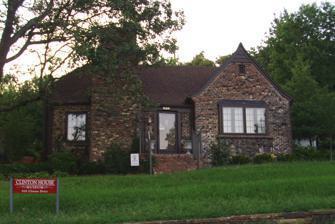
Building: Clinton House (Fayetteville, Arkansas)
Country: United States of America
Year built: 1931
Historic house in Arkansas, United States United States historic place Clinton House Museum U.S. National Register of Historic Places Clinton House, August 2011 Location in Arkansas Show map of Arkansas Location in United States Show map of the United States Location 930 W Clinton Drive, Fayetteville, Arkansas Coordinates 36°3′54″N 94°10′26″W / 36.06500°N 94.17389°W / 36.06500; -94.17389 Area less than one acre Built 1931 Architectural style Tudor Revival NRHP reference No. 09000800 Added to NRHP January 22, 2010 The Clinton House is a historic house museum at 930 West Clinton Drive in Fayetteville, Arkansas .  Built in 1931, it was the first home of Bill Clinton and Hillary Rodham while they both taught at the University of Arkansas School of Law and was where they married in 1975.  The house was listed on the National Register of Historic Places in 2010. History Upon completion in 1931 in the Tudor Revival architectural style the house was inhabited by H. H. Taylor, owner of the Fayetteville Daily Leader . Later the house was bought by Gilbert C. Swanson, who was married to Roberta Fulbright, sister of J. William Fulbright . On August 11, 1975, Bill Clinton purchased the house for $17,200.00. Both Bill and Hillary were teaching at the University of Arkansas School of Law in 1975, and they were married in the living room on October 11, 1975. Bill became Arkansas Attorney General in January 1977 and they rented the home to law students until they sold the house in 1983. Clinton House Museum The house operates as a museum and contains some pieces of Clinton election memorabilia dating to prior to his run for United States President , rooms interpreted for the 1970s, and temporary exhibits related to local history or the Clinton legacy of public service and civic engagement. There is also a replica of Hillary's wedding dress. The house is located on what was once California Boulevard; the street was renamed Clinton Drive in 2010. The museum is a stop on the "Billgrimage", which includes the Clinton Birthplace in Hope, Arkansas , and the Bill Clinton Presidential Library , among other sites. See also List of residences of presidents of the United States National Register of Historic Places listings in Washington County, Arkansas References